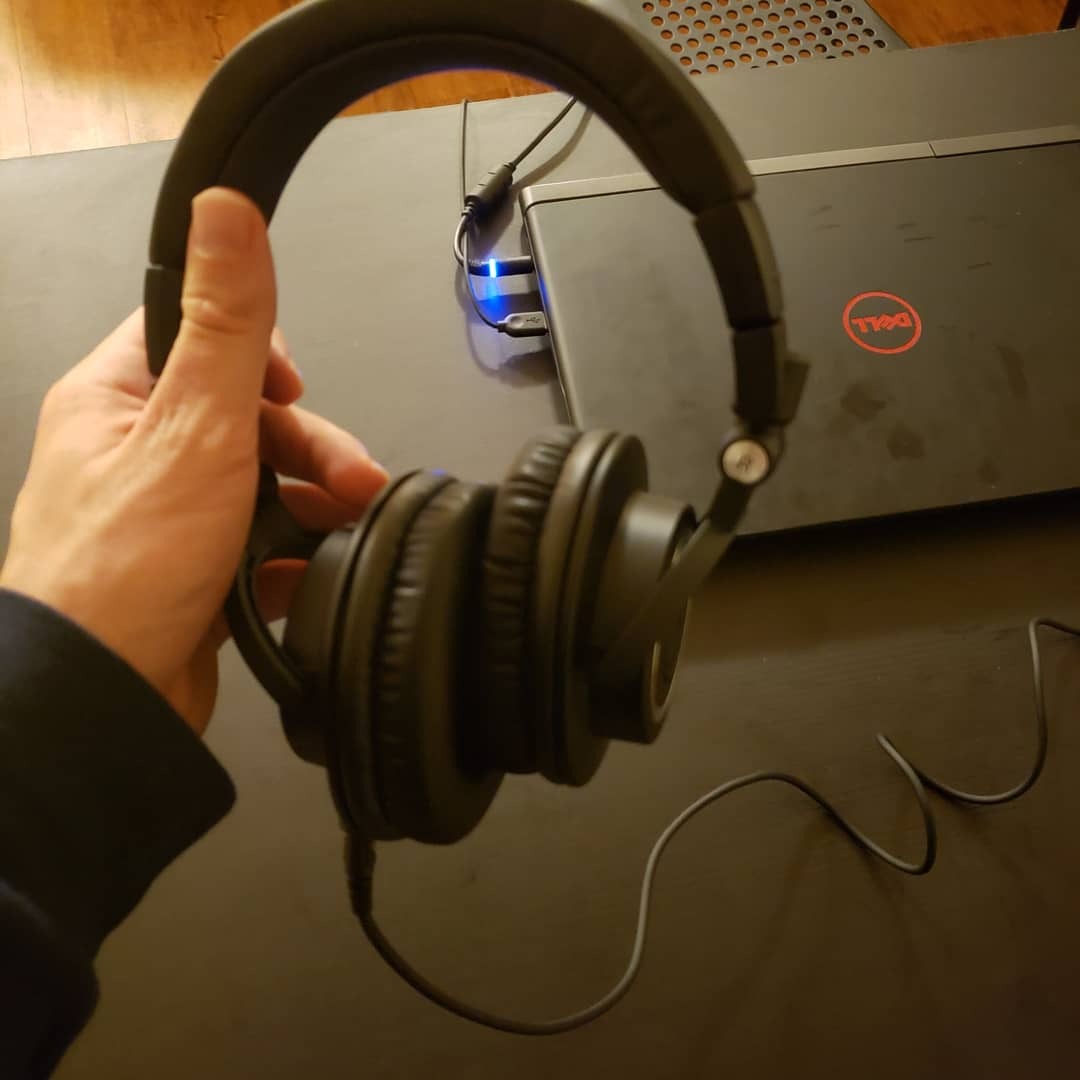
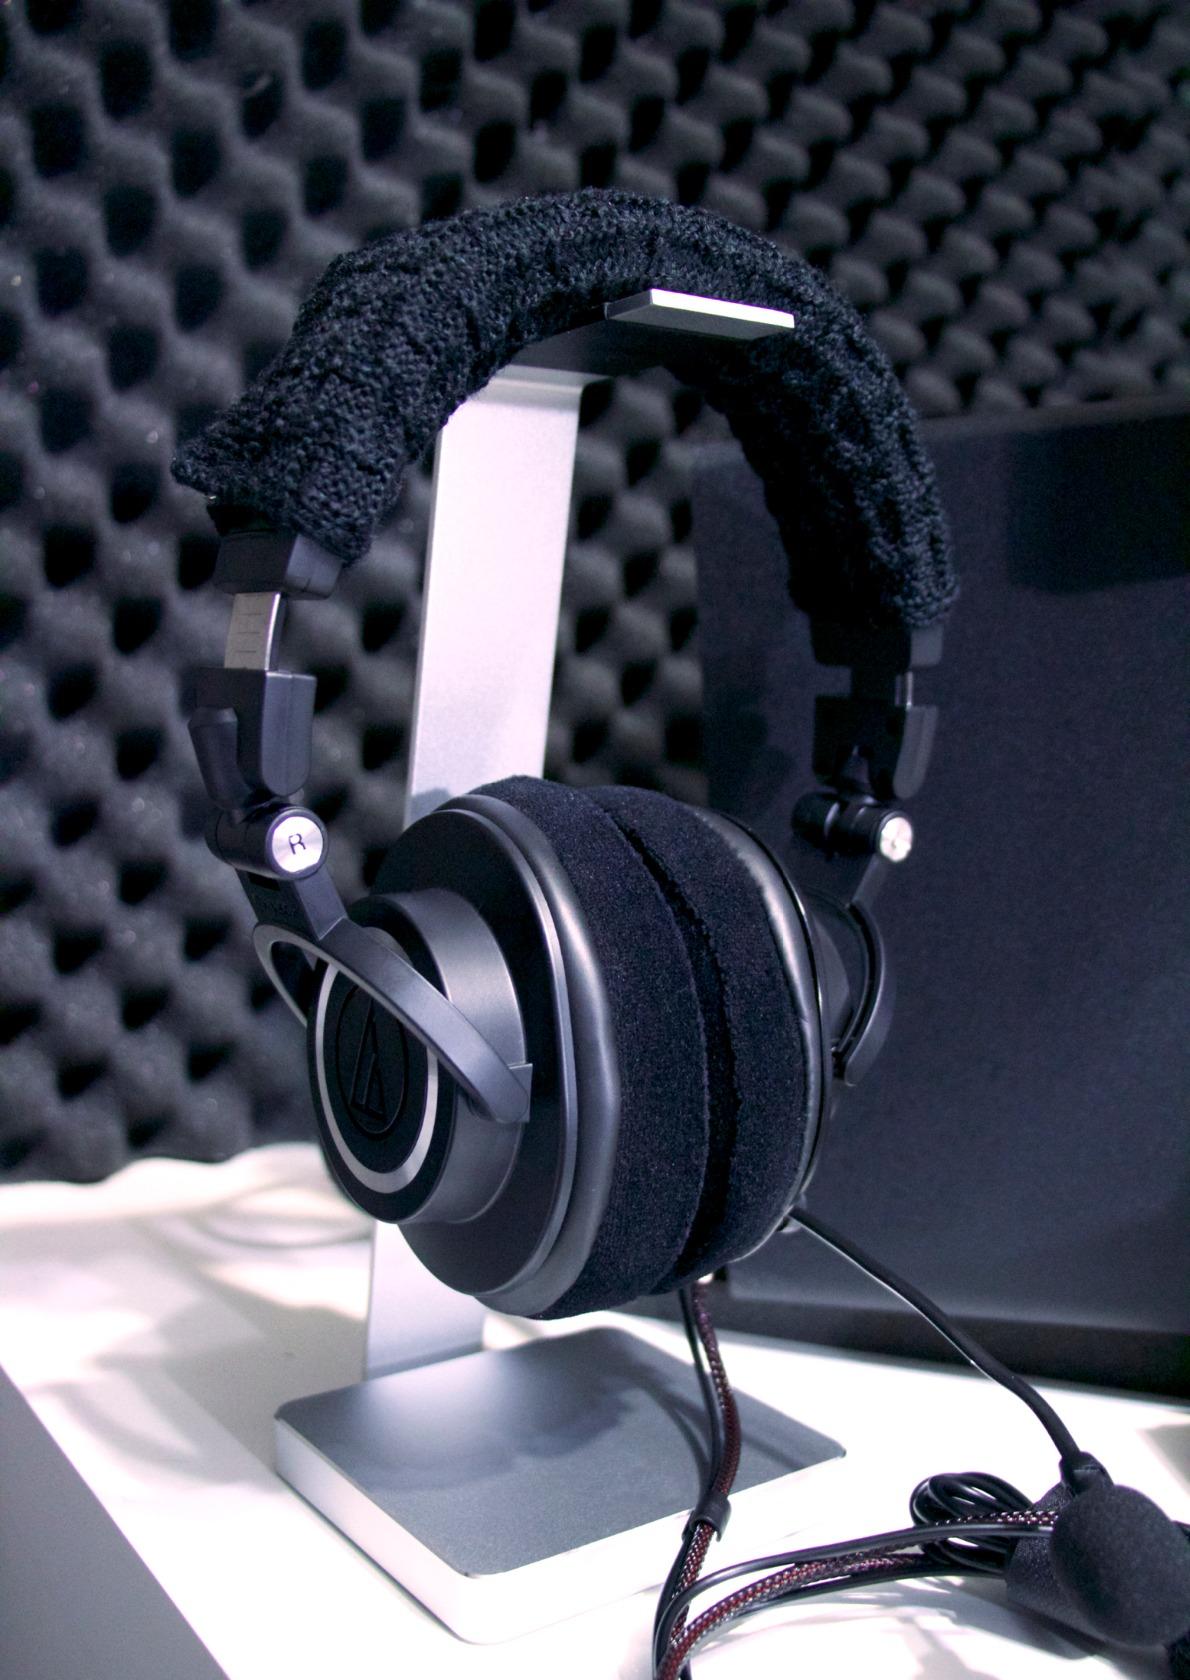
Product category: headphones
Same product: yes